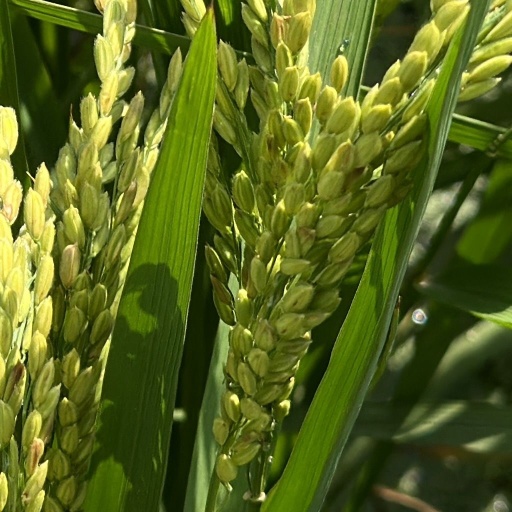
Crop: rice